Marine Raiders

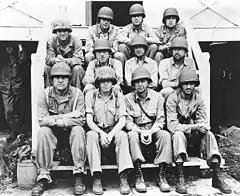
Marine officers on Tulagi. Lt. Col. Edson is second from left in front row.

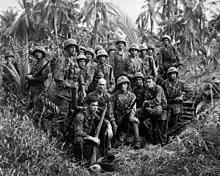
Marine Raiders gathered in front of a Japanese dugout on Bougainville.

Both Raider battalions were put into action at roughly the same time. On 7 August 1942, Edson's 1st Raider Battalion, assigned to the 1st Marine Division, landed on Tulagi in the British Solomon Islands Protectorate as the opening phase of the Guadalcanal Campaign. After the capture of Tulagi, the Raiders were moved to Guadalcanal to defend Henderson Field. One of their most notable engagements was the "Battle of Edson's Ridge", where the 1st Raiders, remnants of the 1st Parachute Battalion, and the 2nd Battalion 5th Marines scored a major defensive victory over Imperial Japanese Army forces on the night of 13–14 September. Out of the action both Edson and Major Kenneth D. Bailey were awarded the Medal of Honor, the latter posthumously. The Marine Raiders battledress was the M1942 Frog Skin pattern. In 1942, the Marine Raiders were the first unit issued with the M1942 Frog Skin pattern, which was reversible with a five-colour jungle pattern on one side and a three-colour beach pattern on the other side.